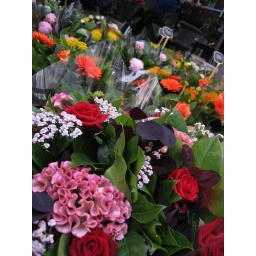
flower market in Amsterdam